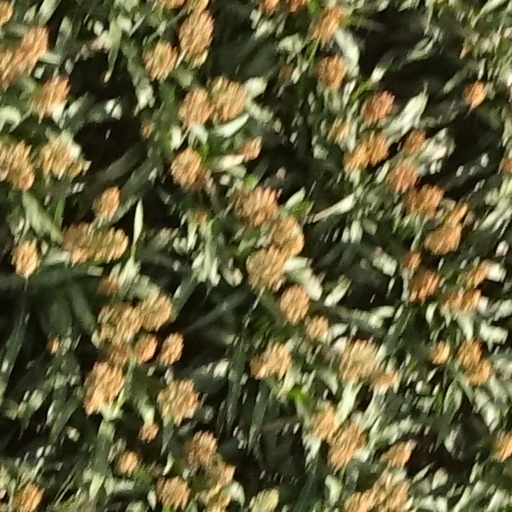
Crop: sorghum